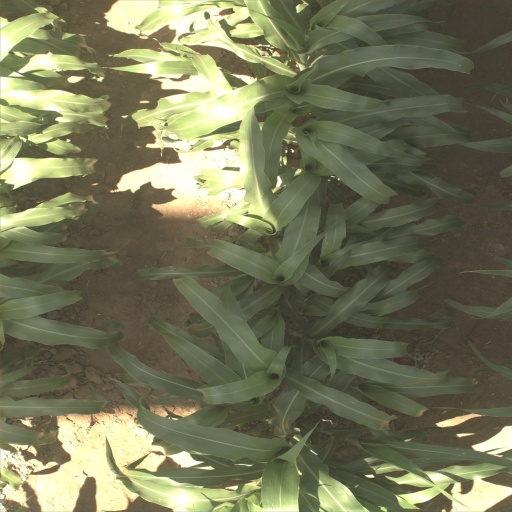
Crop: sorghum